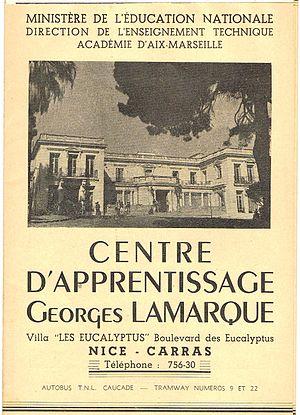
Recto de la plaquette de présentation du centre d'apprentissage Georges Lamarque réalisée par son fondateur-directeur Marcel Payan en 1950 à Nice (Alpes Maritimes) France.
En France, de 1944 à 1959-1960, les centres d'apprentissage sont des écoles de formation professionnelle ouvrant aux emplois d'ouvriers ou d'employés qualifiés.